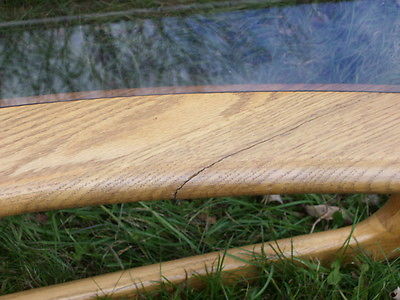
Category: table